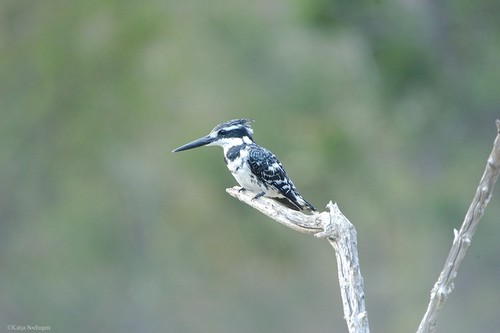
white bird, with black feathers with white spots, a black beak and black feet.
a small bird with a long and pointy bill and a black nape and white side and bellya small black and white bird with a long sharp bill.
this bird has a speckled belly and breast with a long thick pointy bill.
small black and white bird with long black bill, crown, eyebrows, and cheek patch.
this bird has wings that are blue and has a black bill
this bird has wings that are blue and black and has a long bill
this bird is white and black in color, with a large black beak.
this bird is blue with white and has a long, pointy beak.
this is a beautiful interesting looking bird with a very large straight black bill, it has a white breast and neck with some black markings, black feet and tarsus, with a white head that features a distinctive blak stripe that starts next to it's black eyes and extends back, it's crown is black, and the tail and wings are black and white.
Species: Pied Kingfisher